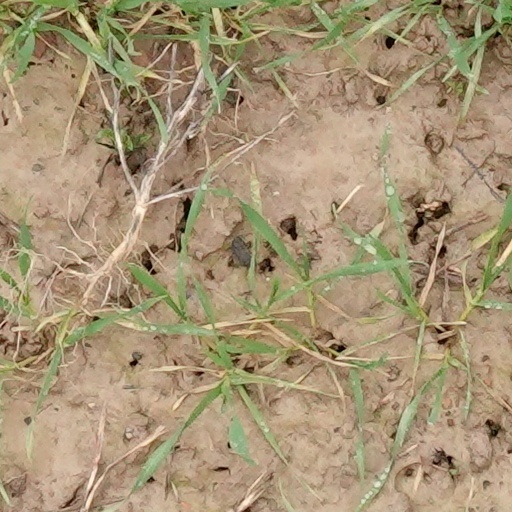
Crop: wheat